Bob Gilder

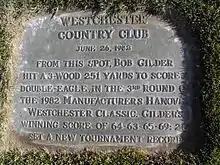
Gilder's double-eagle plaque at Westchester Country Club

In 1973, Gilder turned pro and found success soon thereafter. He won a tournament on the New Zealand Golf Circuit in 1974, the New Zealand Open. He shot 283 (−5) and then defeated Jack Newton and Bob Charles in a playoff. He won his first PGA Tour tournament a year and a half later at the 1976 Phoenix Open. He won six times during his career, including three in 1982. Gilder was a tour mainstay for many years and played on the Ryder Cup team in 1983.